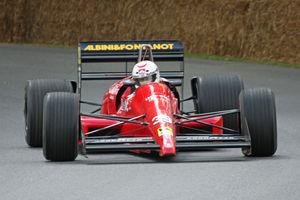
Rocchi est le nom d'un bureau d'études de conception de moteurs fondé à la fin des années 1980 par l'ingénieur italien Franco Rocchi qui s'est fait connaître en dirigeant le département moteur de la Scuderia Ferrari.
La Life L190 est une monoplace de Formule 1 engagée par l'écurie italienne Life Racing Engines dans le Championnat du monde de Formule 1 1990. Elle a été propulsée par deux moteurs : le curieux Rocchi 12 cylindres en W et le Judd 8 cylindres en V. La monoplace est pilotée par l'Australien Gary Brabham pour les deux premières courses de la saison, puis par l'Italien Bruno Giacomelli pour le reste du championnat.
Life Racing Engines est un atelier semi-artisanal de construction de moteurs de compétition et une éphémère écurie italienne de sport automobile basée à Formigine, près de Modène en Italie et fondée par Ernesto Vita, Franco Rocchi et Gianni Marelli.